Chris Bigler

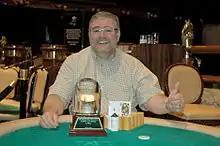
Bigler after winning the 2005 Mirage Poker Showdown.

Chris Bigler (born 11 February 1949, in Zurich) is a Swiss retired businessman and poker player.